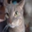
Label: cat